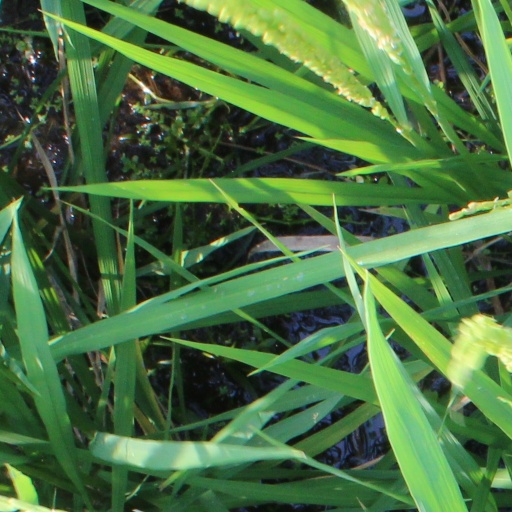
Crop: rice